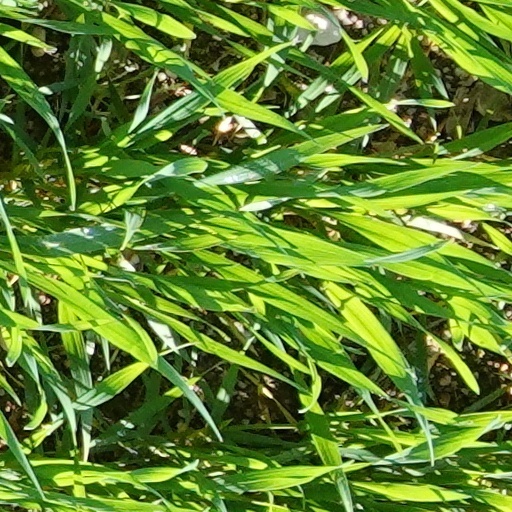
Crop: wheat